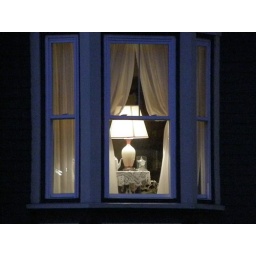
Window in Kate's Mystery Books. The lamp in the window always looks so contrived to me.